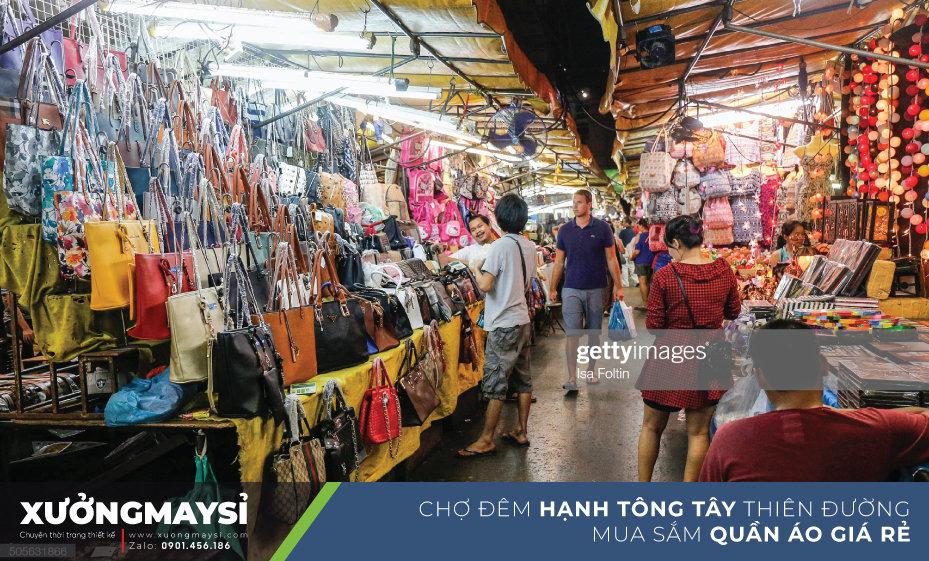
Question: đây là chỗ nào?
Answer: một khu chợ